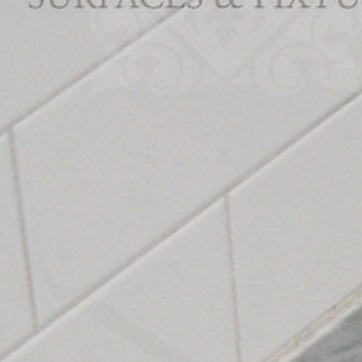
Material: tile